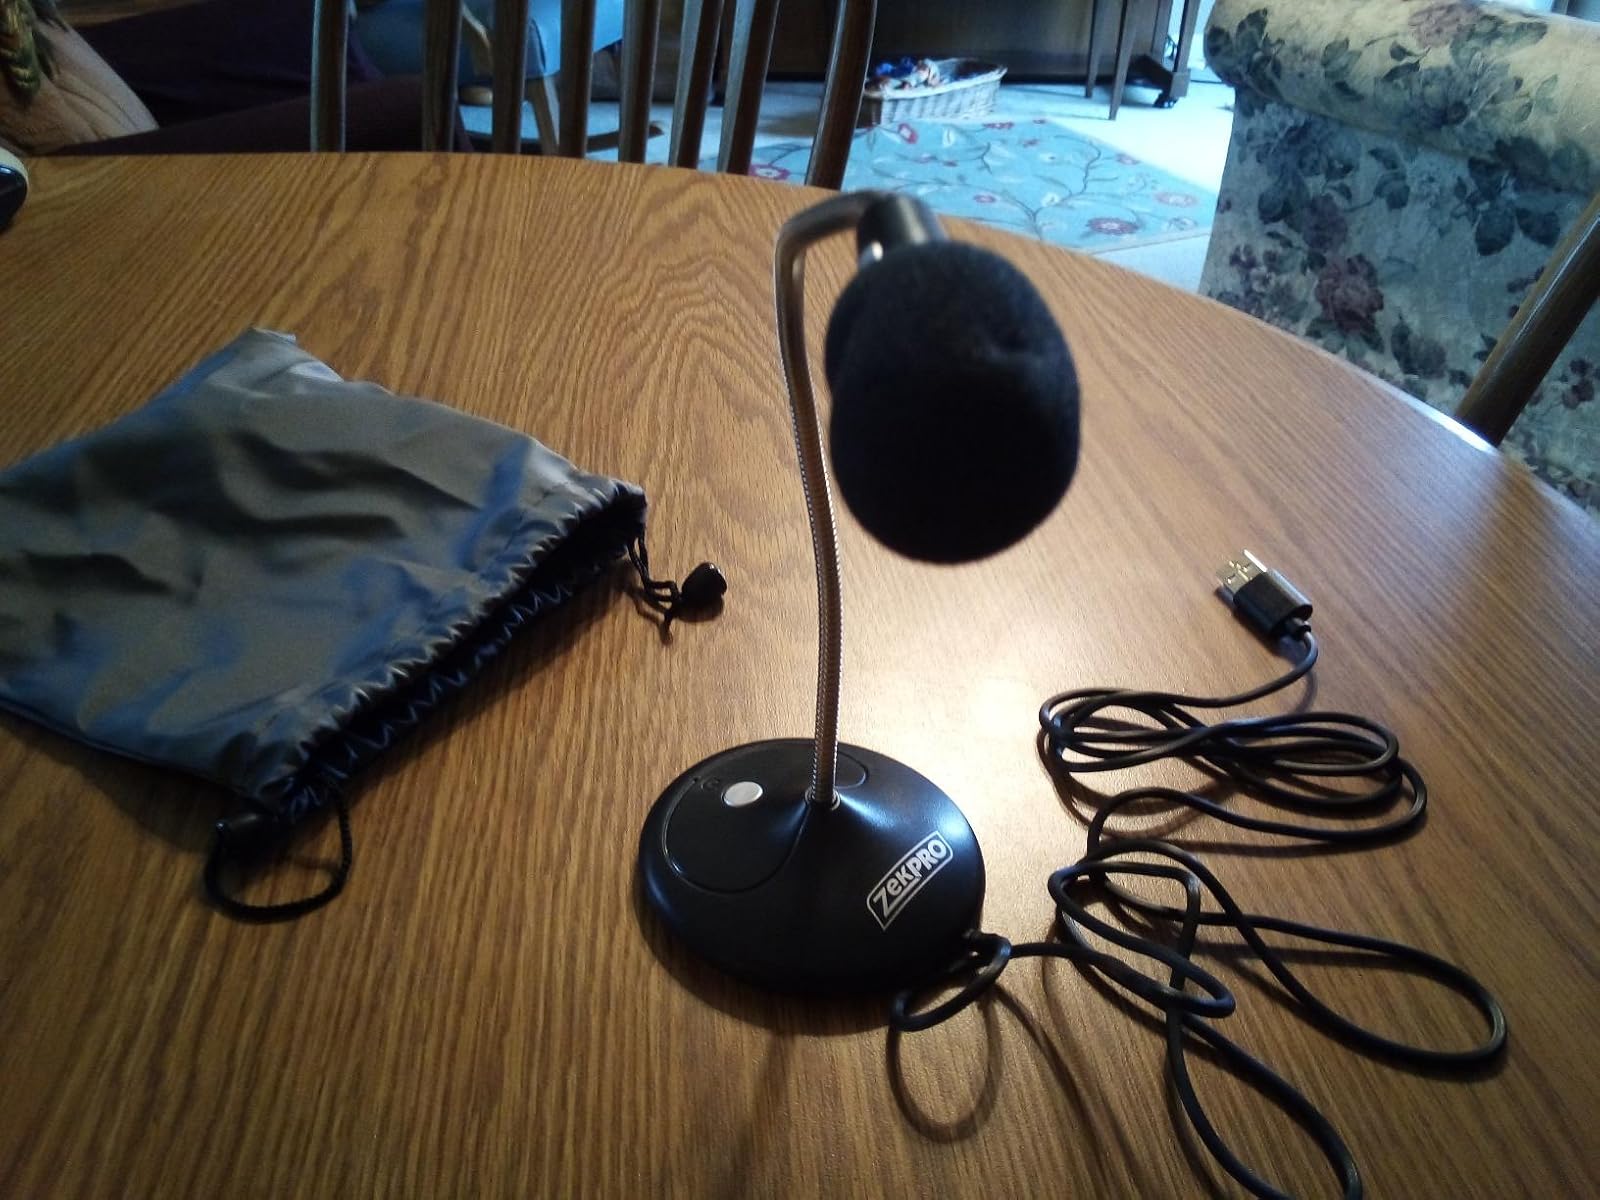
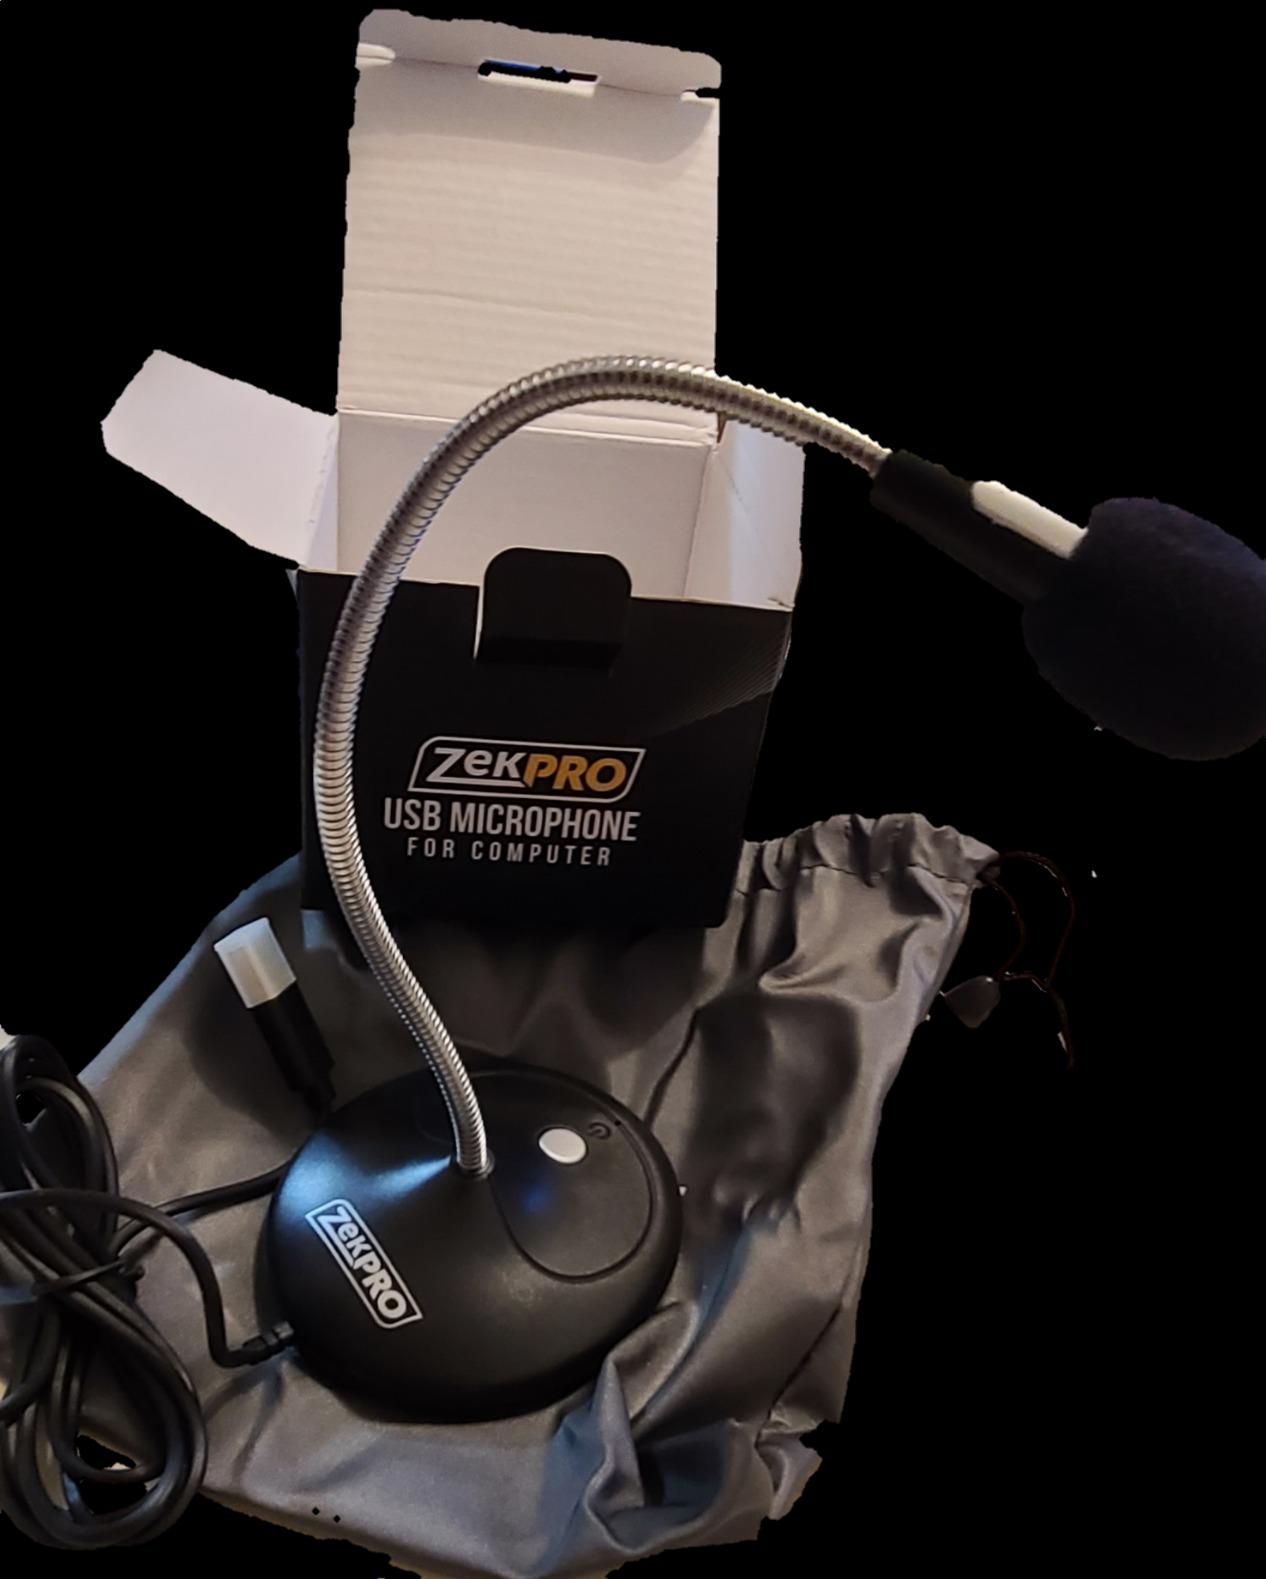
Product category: microphone
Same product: yes